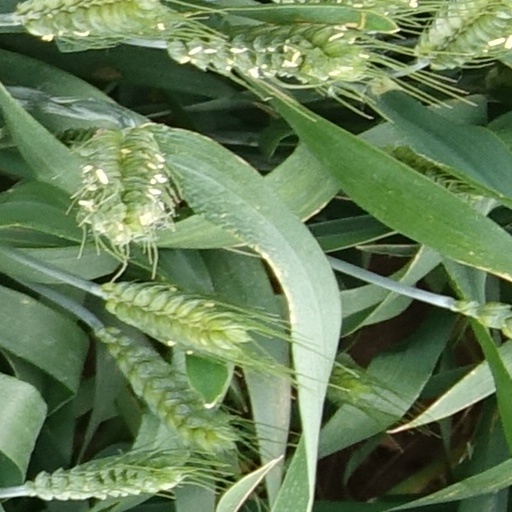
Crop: wheat